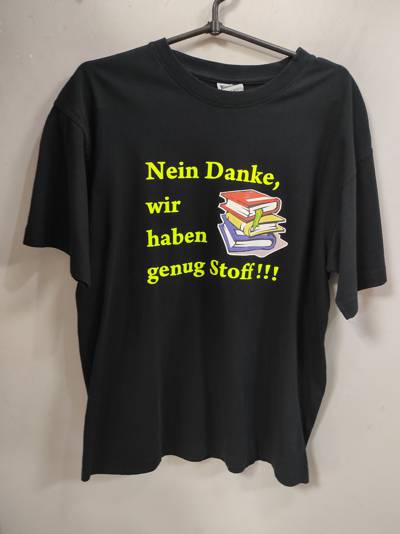
Waste category: clothes